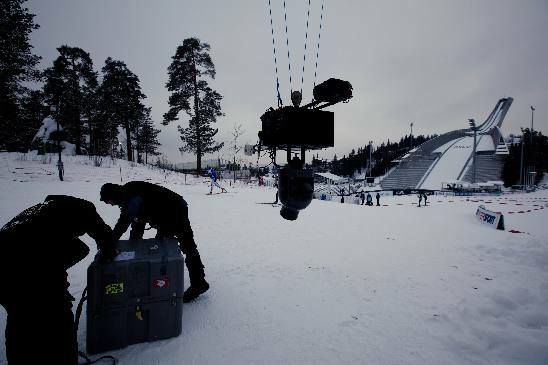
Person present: Yes